The Invincible Gladiator

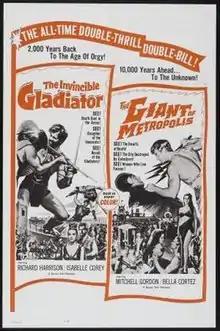

The Invincible Gladiator (Italian: Il gladiatore invincibile, Spanish: El gladiador invencible) is a 1961 film directed by Alberto De Martino and Antonio Momplet. The film stars Richard Harrison.